Fisheries in the Philippines

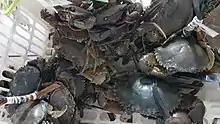
Live "Scylla tranquebarica" being sold at a market

The country has 51 swimming crab species, 7 of which are fished for market. The blue crab "Portunus pelagicus" makes up 90% of all catches, with the rest is mostly made up of "Portunus sanguinolentus", "Charybdis feriata", "Charybdis natator", "Scylla oceanica", "Scylla serrata", and "Podophthalmus vigil". Non-marketed species are often caught as by-catch, or in the case of "Thalamita" species, by hand.